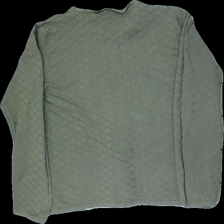
View: back
Type: Sweater
Category: Ladies
Brand: Isolde
Colors: Green
Material: 100% cotton
Cut: Regular
Size: XL
Season: Autumn
Price range: <50
Recommended usage: Reuse